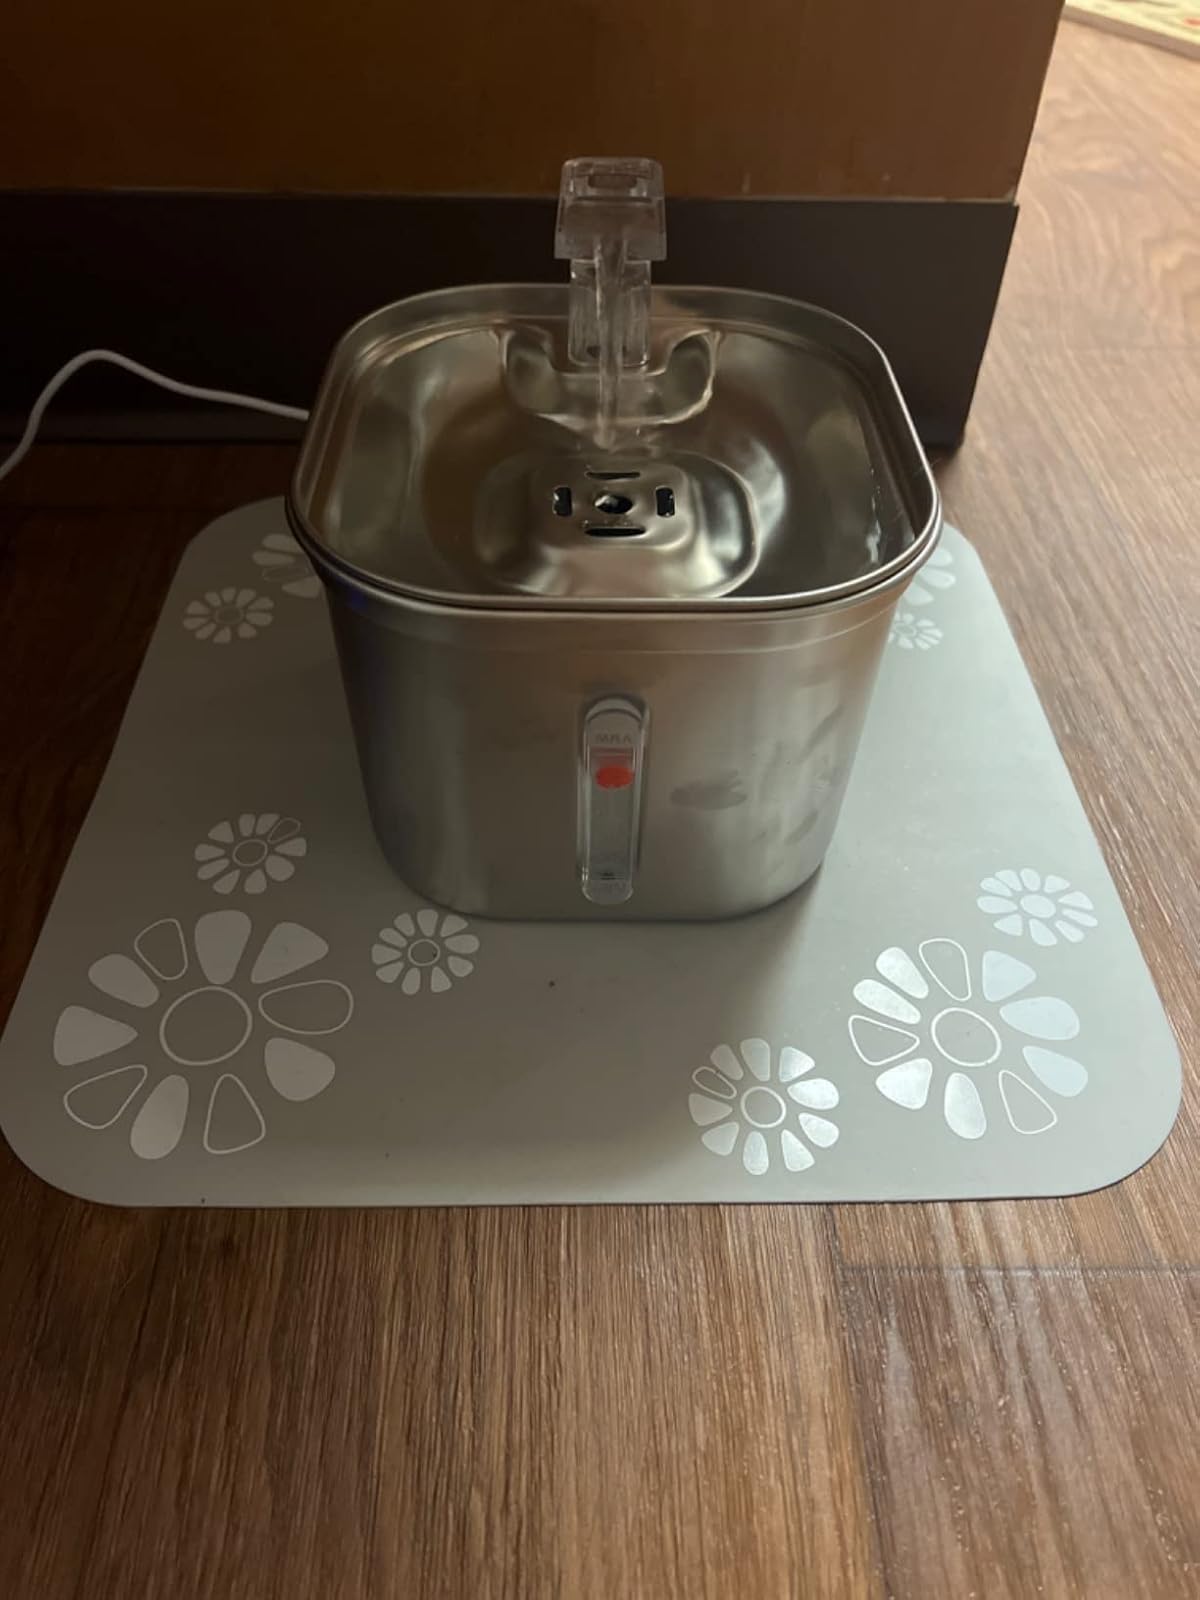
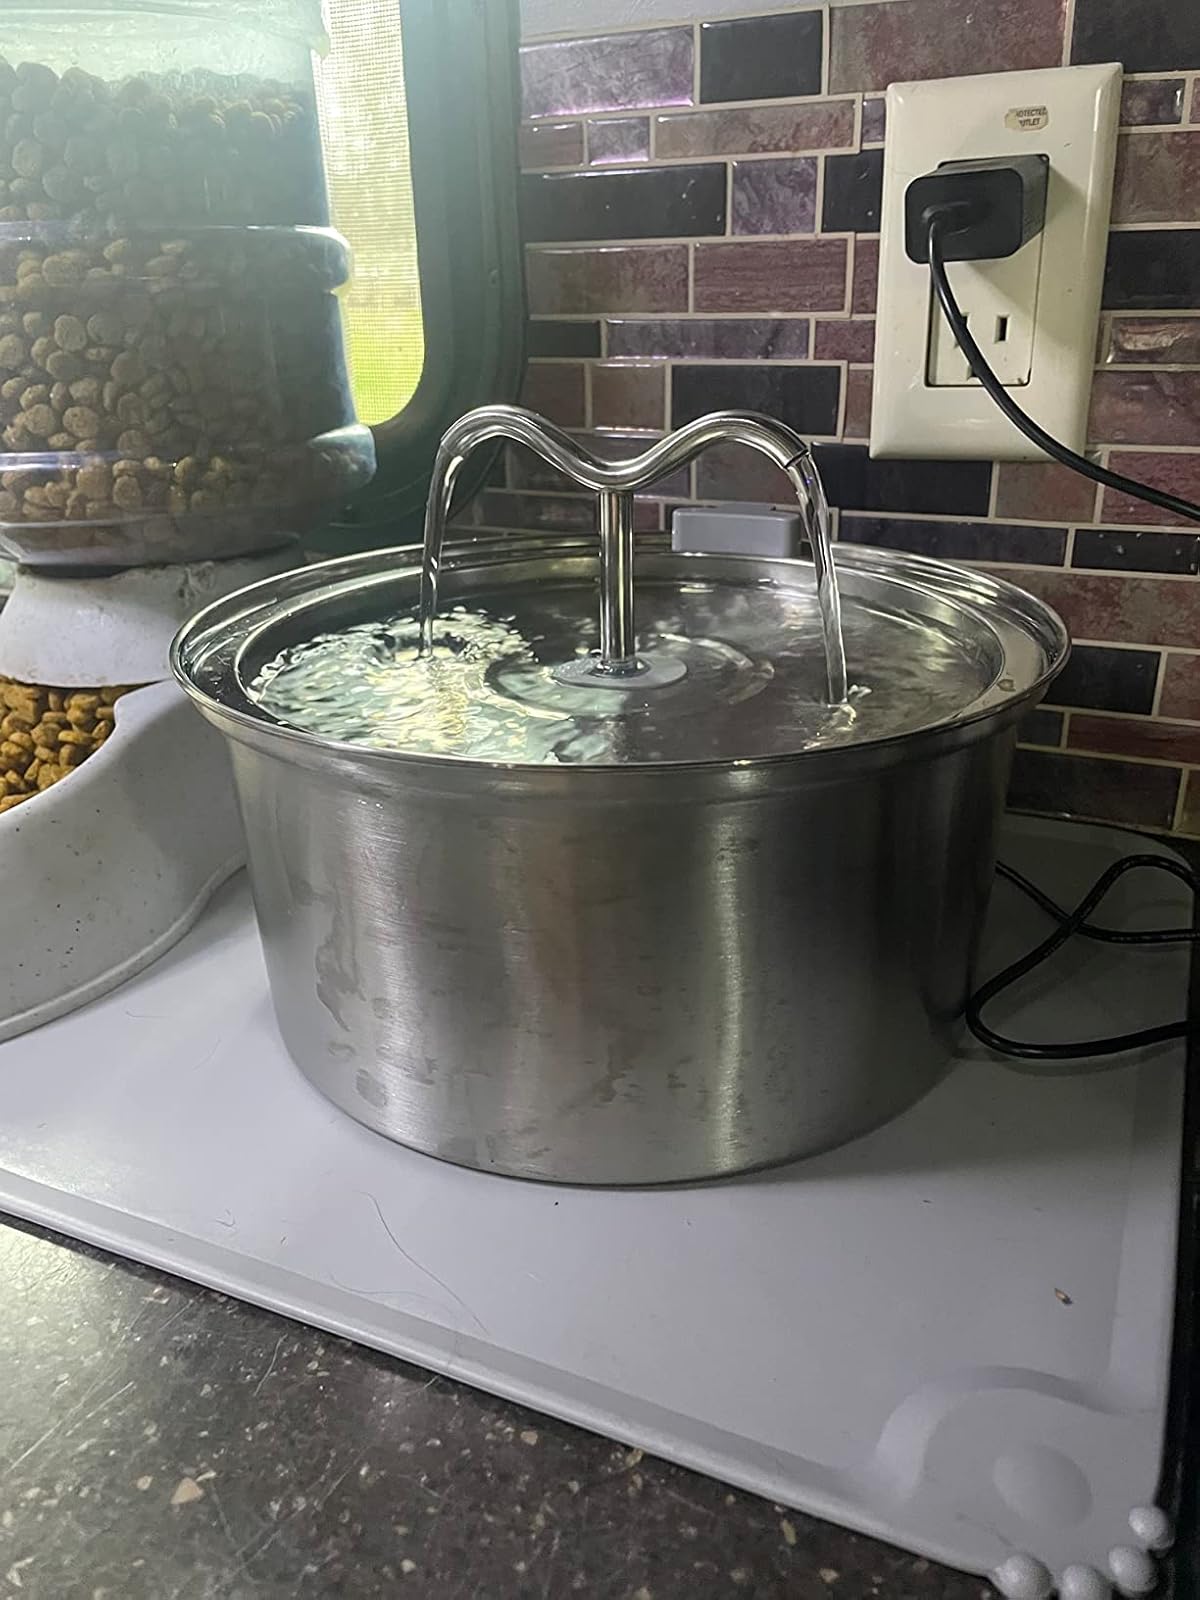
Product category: items_bowl
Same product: no